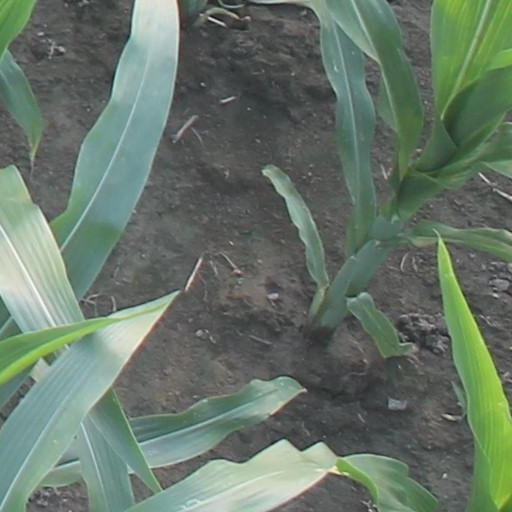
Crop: maize; corn